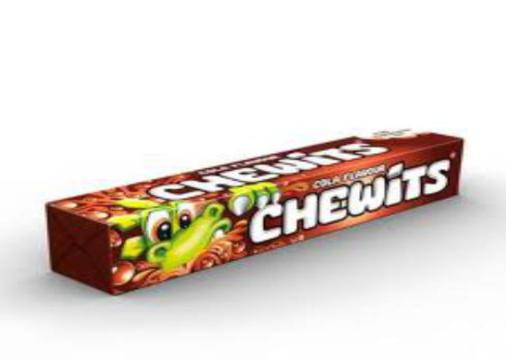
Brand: chewits
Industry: Food